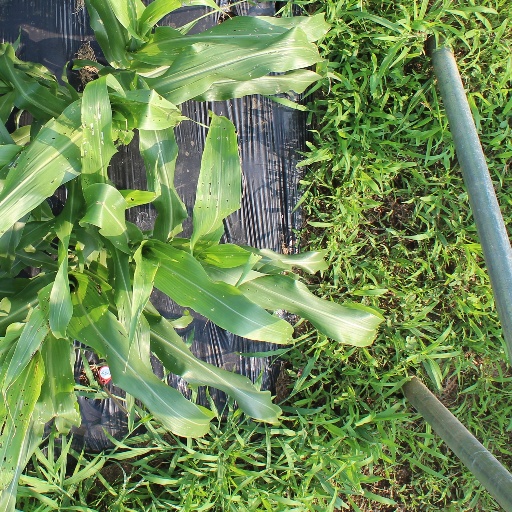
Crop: sorghum